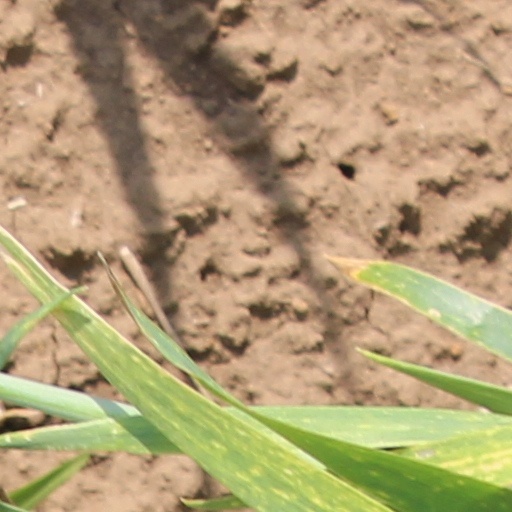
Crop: wheat